Jacques Grévin

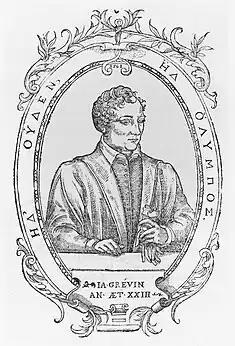
Jacques Grévin

Grévin was born at Clermont, Oise in about 1539, and he studied medicine at the University of Paris. He became a disciple of Ronsard, and was one of the band of dramatists who sought to introduce the classical drama in France. As Sainte-Beuve points out, the comedies of Grévin show considerable affinity with the farces and that preceded them. His first play, "La Maubertine" was lost, and formed the basis of a new comedy, "La Trésorière", first performed at the college of Beauvais in 1558, though it had been originally composed at the desire of Henry II to celebrate the marriage of Claude, duchess of Lorraine.